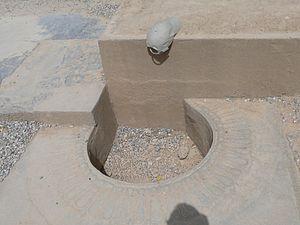
Persépolis, Parsa en vieux-persan, était une capitale de l’empire perse achéménide. Le site se trouve dans la plaine de Marvdasht, au pied de la montagne Kuh-e Rahmat, à environ 75 km au nord-est de la ville de Shiraz, province de Fars, Iran.